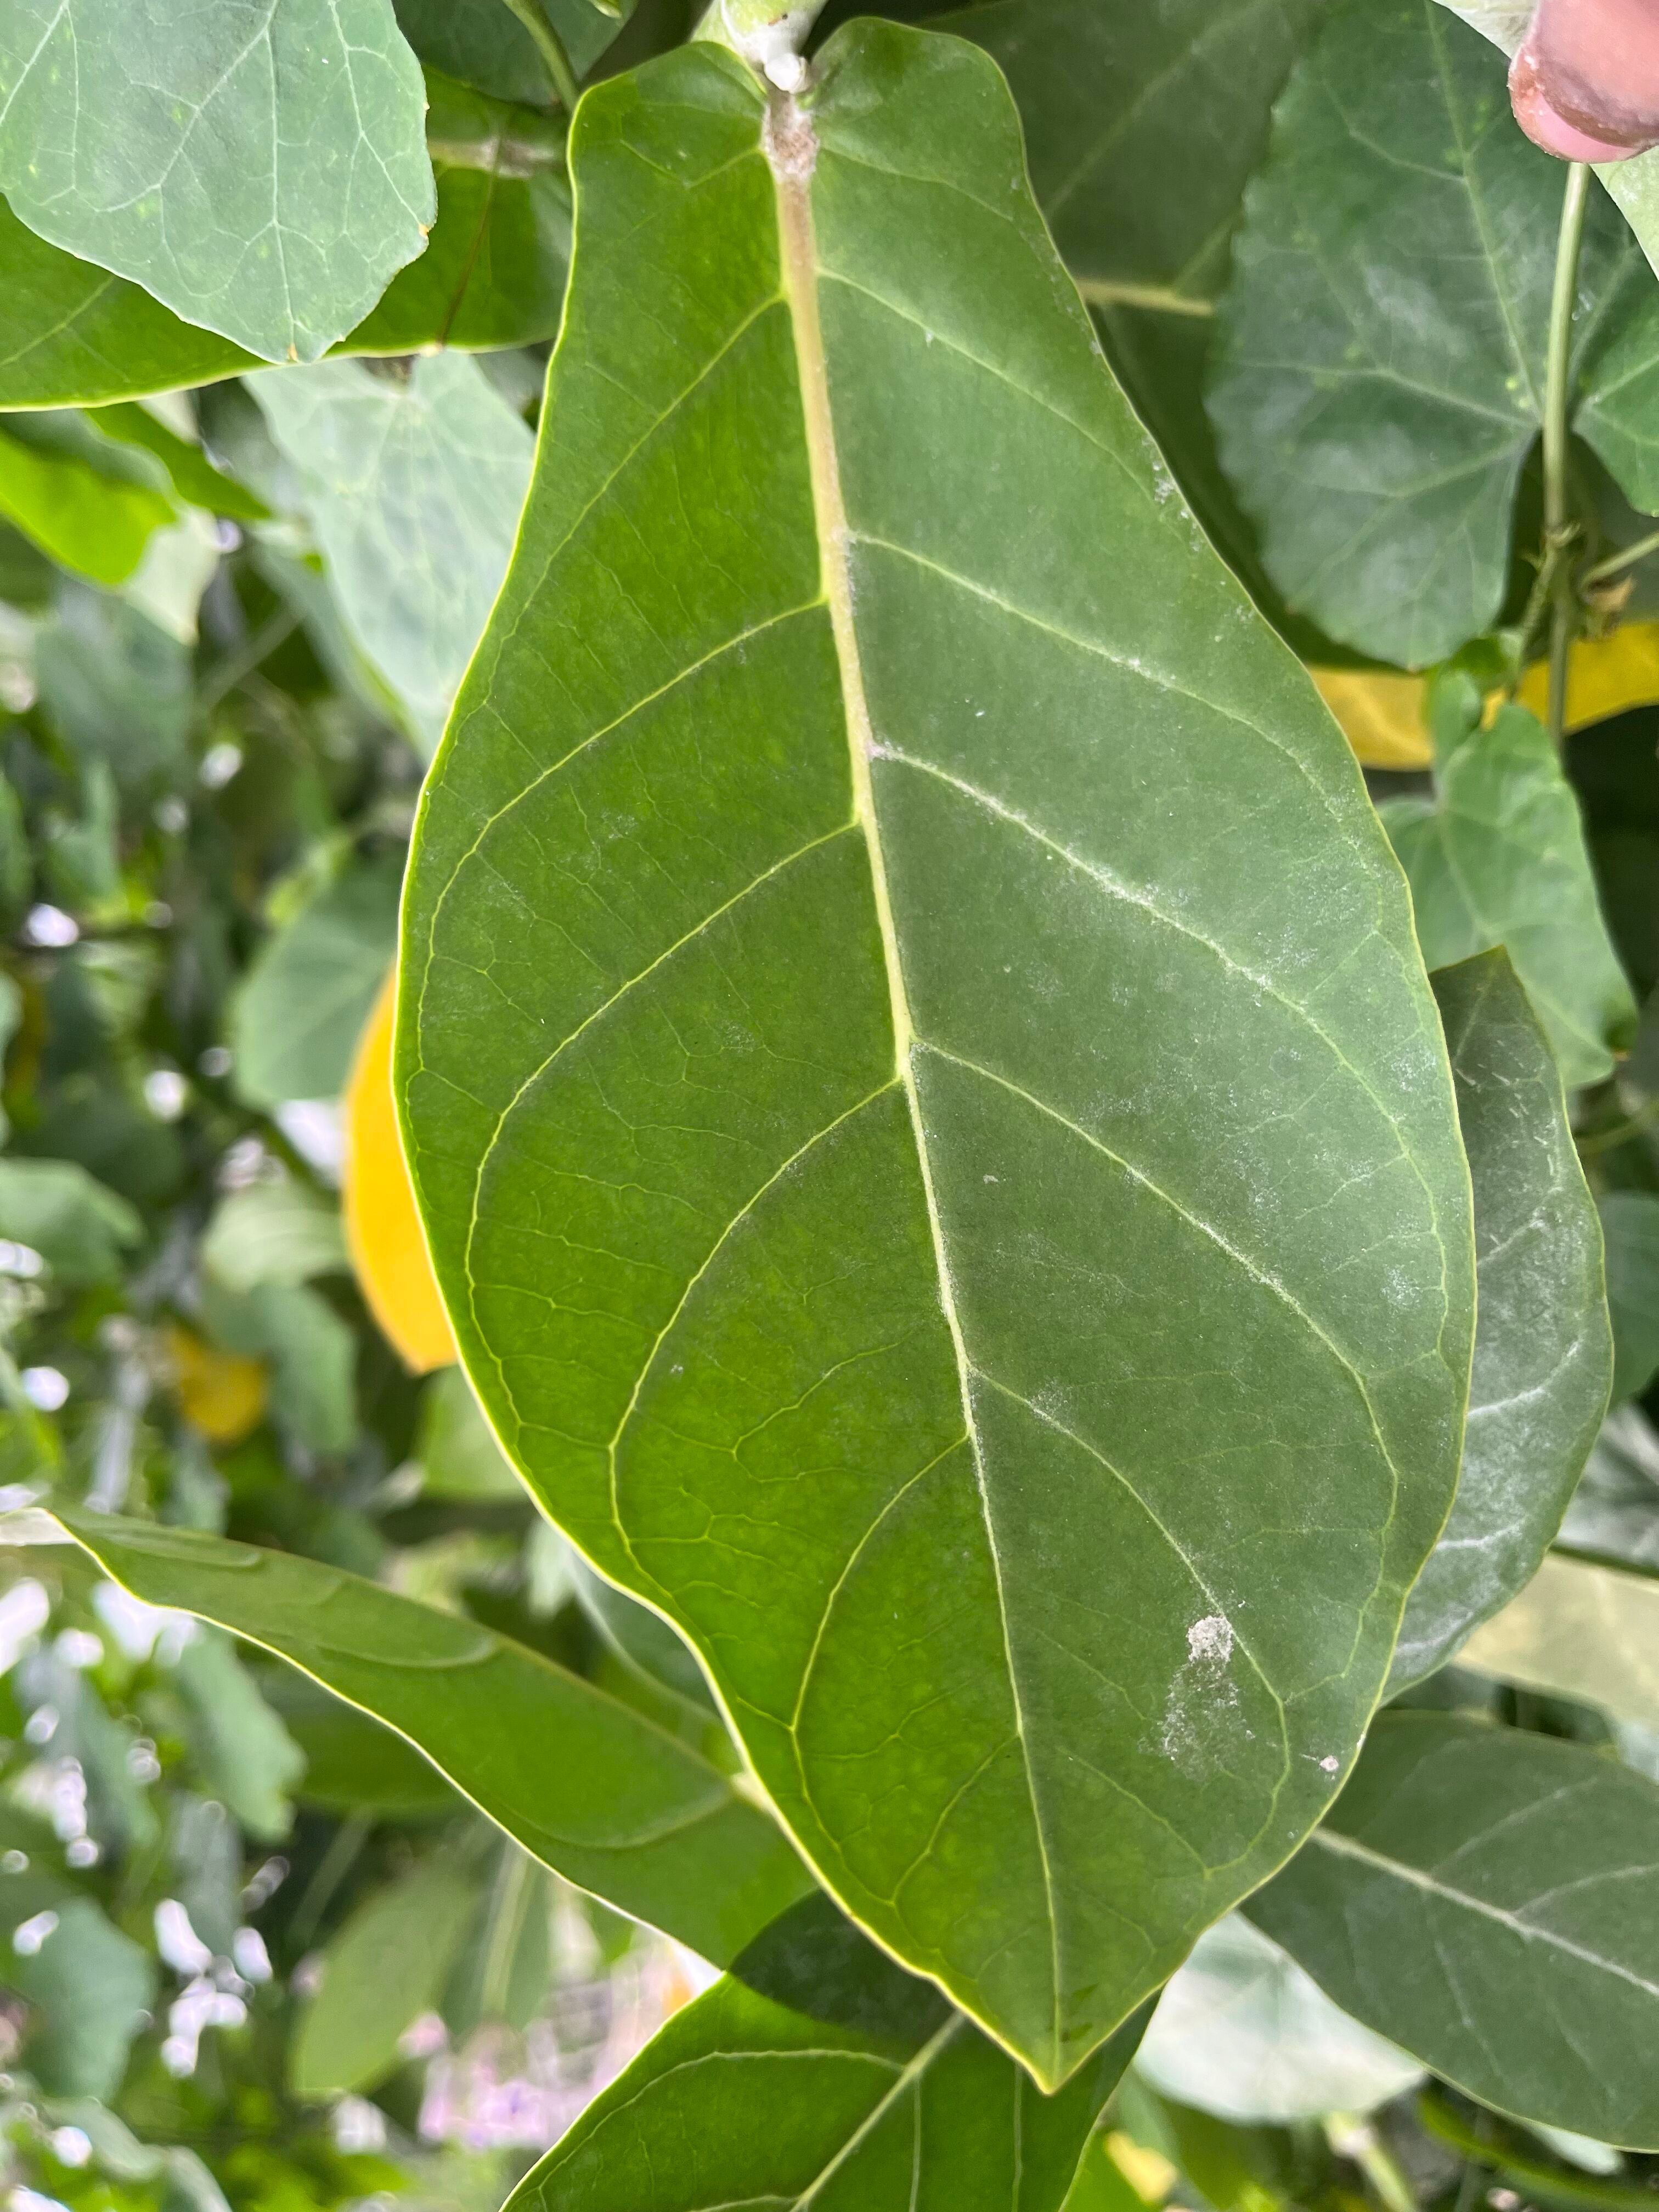
Plant species: calotropis-gigantea